History of the Israeli–Palestinian conflict

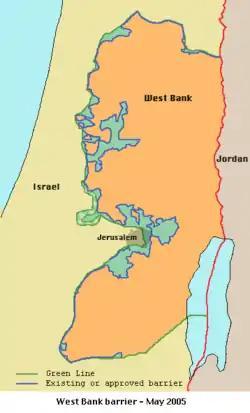
The approved West Bank barrier route as of May 2005

The Munich massacre was perpetrated during the 1972 Summer Olympics in Munich. 11 members of the Israeli team were taken hostage by Palestinian terrorists. A botched German rescue attempt led to the death of all 11 Israeli athletes and coaches. Five of the terrorists were shot and three survived unharmed. The three surviving Palestinians were released without charge by the German authorities a month later. The Israeli government responded with an assassination campaign against the organizers and a raid on the PLO headquarters in Lebanon. Other notable events include the hijacking of several civilian airliners, the Savoy Hotel attack, the Zion Square explosive refrigerator and the Coastal Road massacre. During the 1970s and the early 1980s, Israel suffered attacks from PLO bases in Lebanon, such as the Avivim school bus massacre in 1970 and the Ma'alot massacre in 1974 in which Palestinians attacked a school in Ma'alot killing twenty-two children.